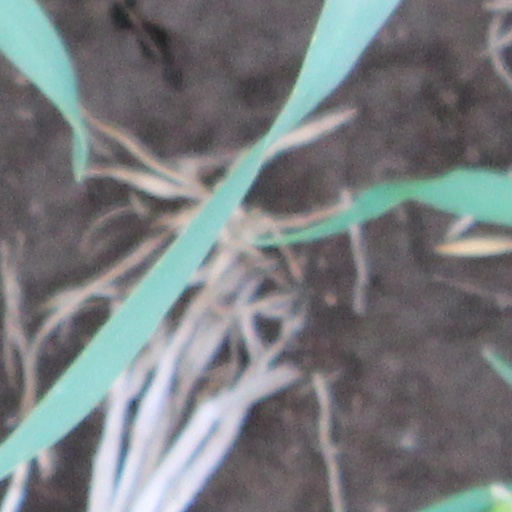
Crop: wheat